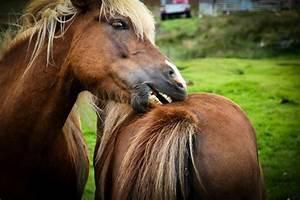
horse